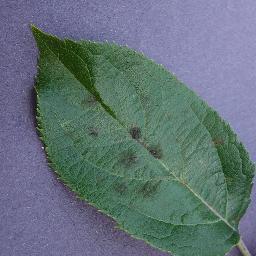
Label: Apple___Apple_scab